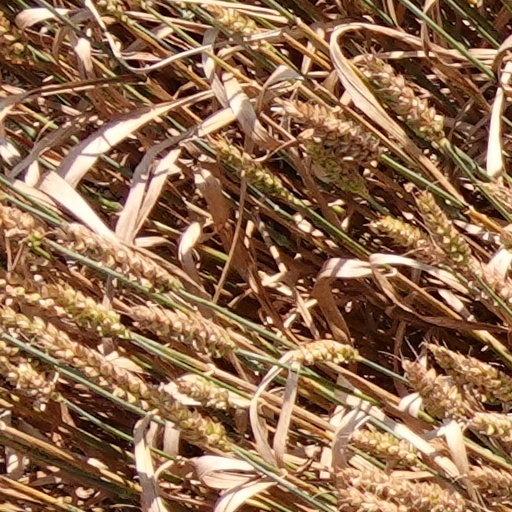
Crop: wheat